Revolt of the Fourteen

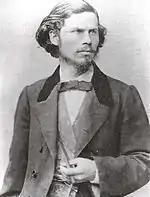
Ivan Kramskoi. 1860s

The competitors decided the new rules put genre and historical painters in an unequal position so on 8 October 1863, one of the competitors Ivan Kramskoi organized a collective letter to the Academic Council, asking them to give the participants a free choice of subject if the theme set by the Council did not correspond to the artists' personal inclinations. The letter also questioned the advisability of isolating the participants for 24 hours to work on a sketch of the future painting. Their letter was rejected on 10 October.